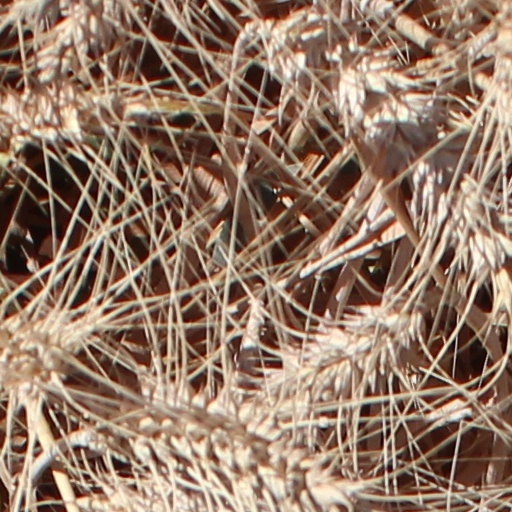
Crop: wheat